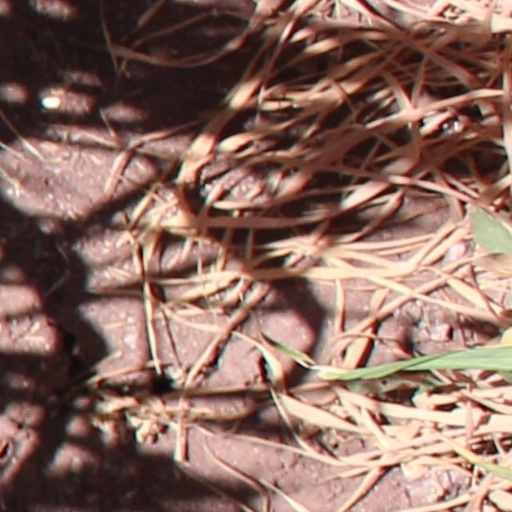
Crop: wheat